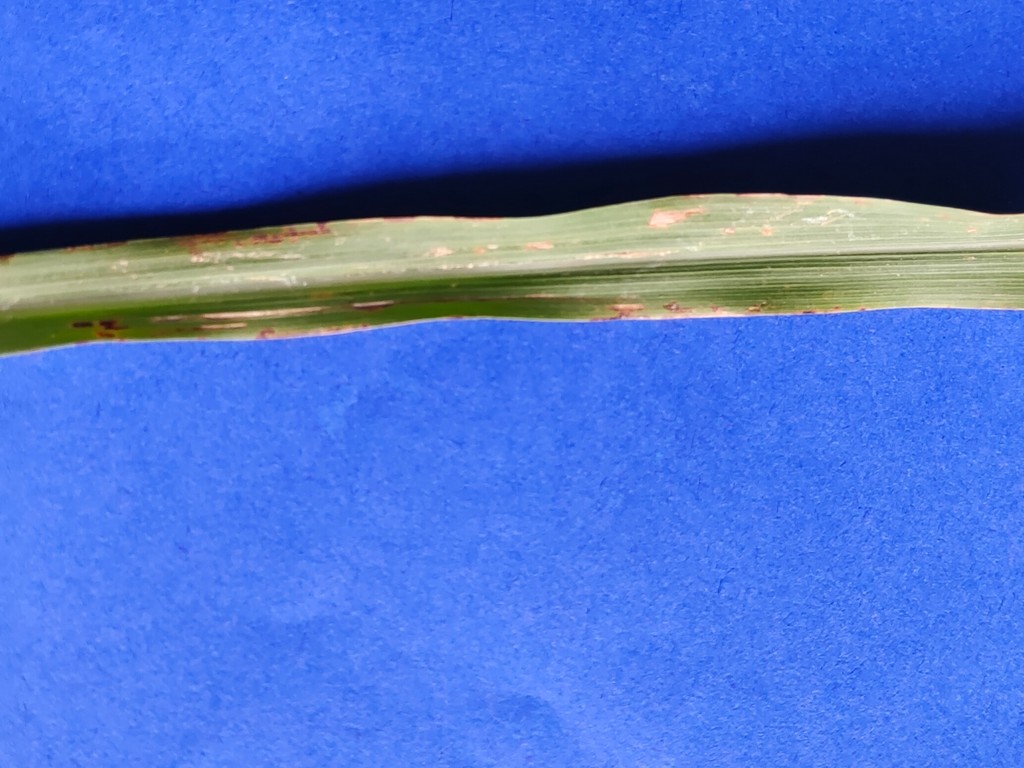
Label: Unhealthy